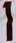
Number: 1